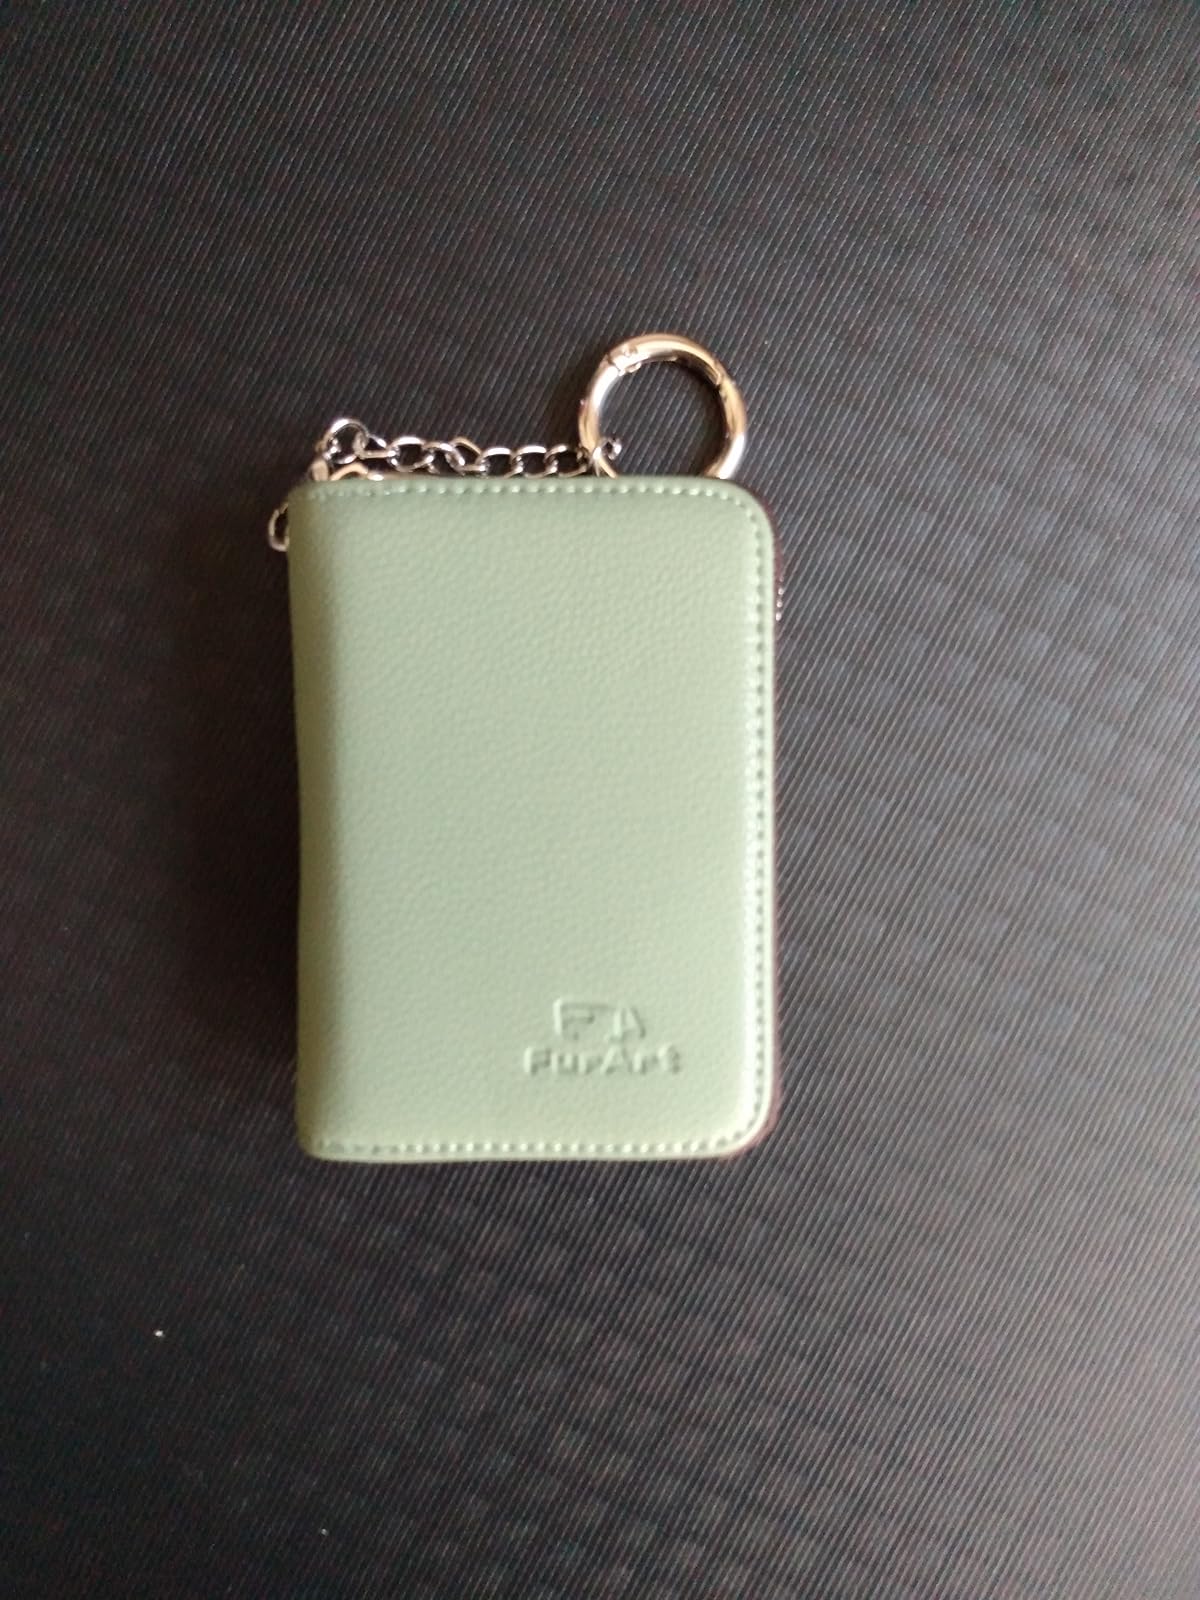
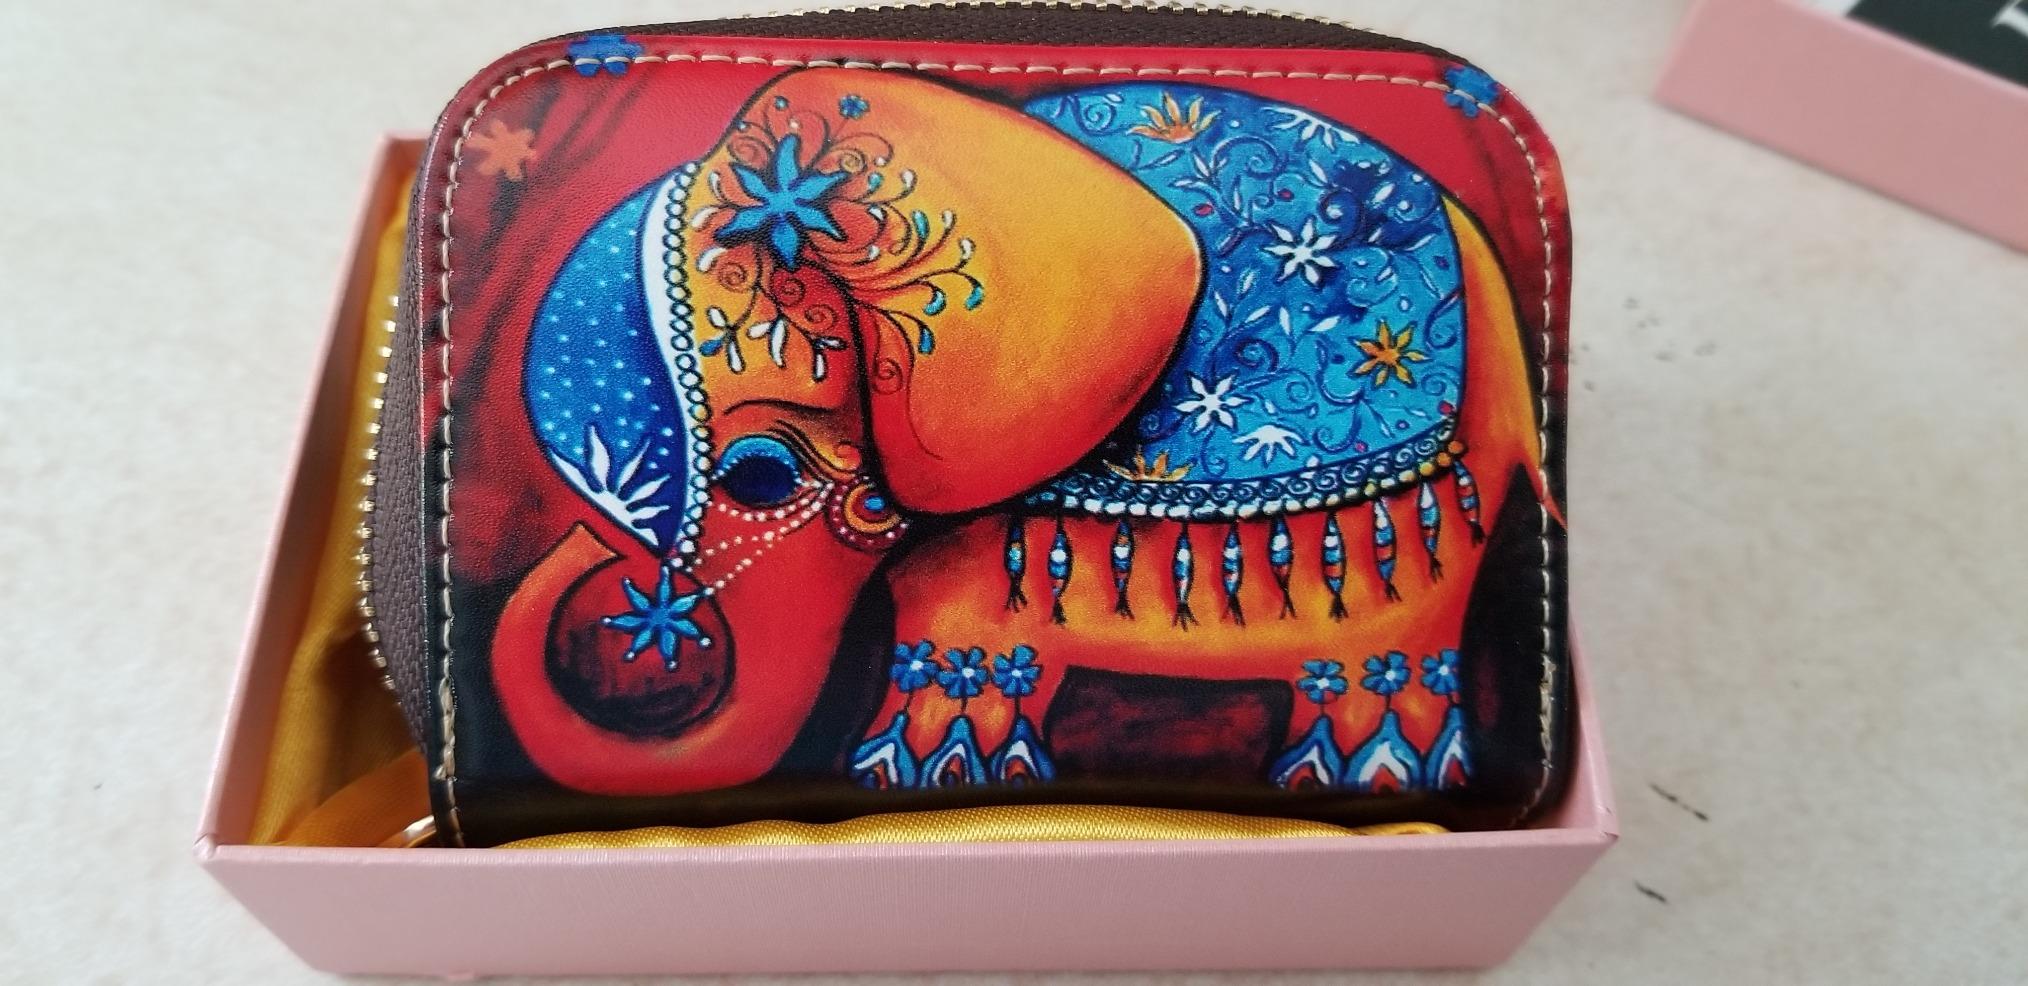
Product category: accessories_keychain
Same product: no